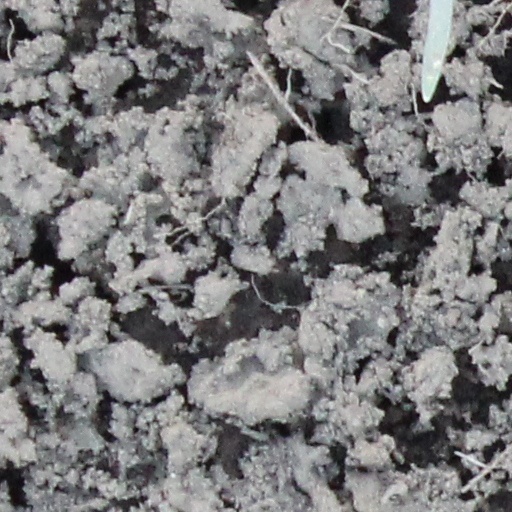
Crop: wheat